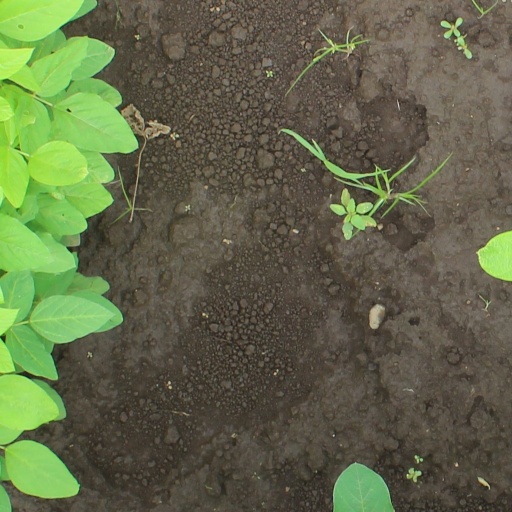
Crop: soybean